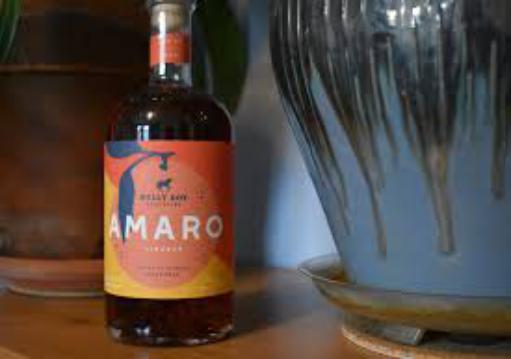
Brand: Bully Boy Distillers
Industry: Food